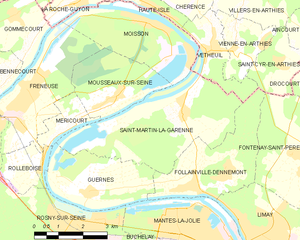
Carte des communes françaises Saint-Martin-la-Garenne
L'île de Saint-Martin-la-Garenne est une île française, située sur la Seine dans la région Île-de-France. Elle appartient à la commune de Saint-Martin-la-Garenne.